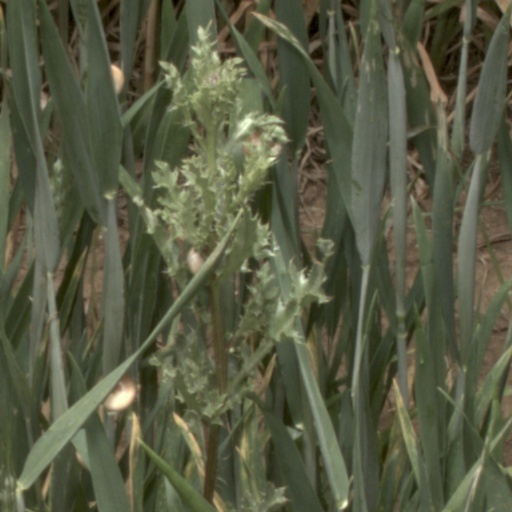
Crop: wheat